Prince Vsevolod Ivanovich of Russia

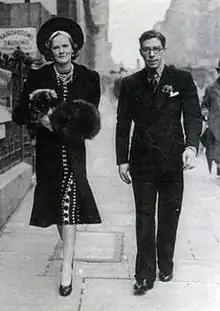
Prince Vsevolod of Russia with his wife Lady Mary Lygon. She was created Princess Romanovsky-Pavlovsky.

Prince Vsevolod's engagement to Lady Mary Lygon was announced on 1 February 1939. The civil marriage took place on 31 May 1939, in Chelsea register office in the presence of two of the bride's sisters, two witnesses and a Russian priest. The religious service was the following day in the Russian Orthodox Church, Buckingham Palace Road. Grand Duke Vladimimir Kirilovich, Grand Duke Dmitri Pavlovich and Prince Dmitri of Russia were among the groomsmen. Lady Mary became Princess Romanovsky-Pavlovsky, the title granted by Grand Duke Vladimir Kirilovich at Vsevolod's request.